Operation Substance

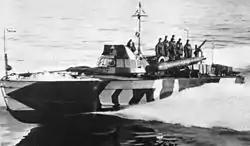
Example of a MAS

Seven unloaded ships sailed from Malta in Convoy MG 1 on 23 July to be convoyed back to Gibraltar by Force H. One was damaged by a torpedo bomber on the voyage west. "Ark Royal" lost six Fulmars defending Convoy MG 1 and the Malta-bound ships from Gibraltar and at least 12 Axis aircraft were destroyed by FAA fighters and the AA guns of the Royal Navy. The six merchant ships of Convoy GM 1 arrived in Malta on 24 July where they were observed by a CANT Z.506 reconnaissance seaplane, escorted by 42 Macchi C.200 fighters. Malta sent 22 Hurricane fighters to intercept, which shot down three of the escort without loss.